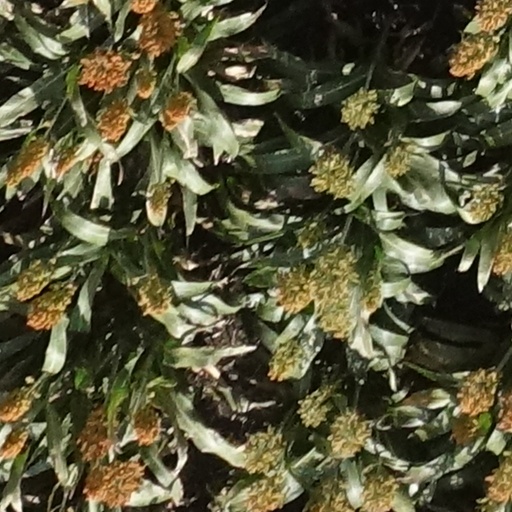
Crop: sorghum